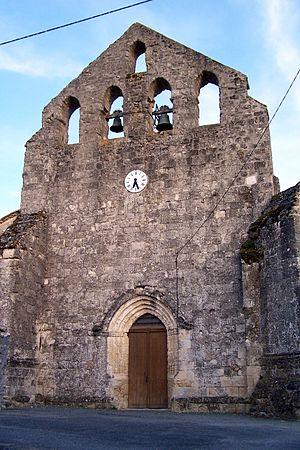
Église Notre-Dame de Taillecavat (Gironde, France)
Taillecavat est une commune du Sud-Ouest de la France, située dans le département de la Gironde.